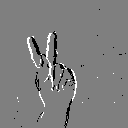
ASL letter: k